Tessa Blanchard

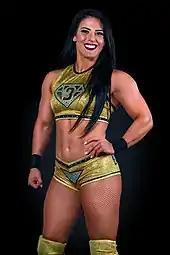
Promotional picture of Blanchard on WOW – Women of Wrestling

On September 5, 2018, it was announced that Blanchard had signed with Women of Wrestling (WOW), and would make her debut through the TV tapings from October 2018. On January 18, 2019, when WOW premiered on AXS TV, Blanchard made her televised debut, where she confronted the WOW World Champion Santana Garrett, establishing herself as the villain, as the two would feud over the championship. Blanchard won the championship for the first time on the February 15 episode of "WOW" by defeating previously undefeated Jungle Grrrl. On March 6, 2019, Blachard joined WOW owners Jeanie Buss and David McLane along with AXS TV CEO Andrew Simon to announce the network's second season renewal with a record number of 24 episodes. In addition, it was announced that Blanchard would be one of the trainers in the WOW all-women's wrestling training school in Long Beach, California. During her reign, Blanchard successfully defended her championship against Faith the Lioness, Reyna Reyes, Serpentine, and WOW's veteran, former champion, Jungle Grrrl. At the second-season finale, Blanchard lost her championship to The Beast, ending her reign at 217 days.